Saint George and the Dragon (Otto Meyer)

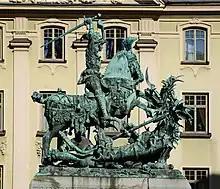
The sculpture in 2012, its centenary year

The Saint George and the Dragon sculpture is located in Köpmantorget ("Merchants' Street") in Gamla stan, Stockholm, Sweden. Unveiled on 10 October 1912, marking the anniversary of the Battle of Brunkeberg, it is a bronze replica of Bernt Notke's wooden "Saint George and the Dragon", which is in Stockholm's Storkyrkan. It is dedicated to Saint George, in particular the legend of Saint George and the Dragon.